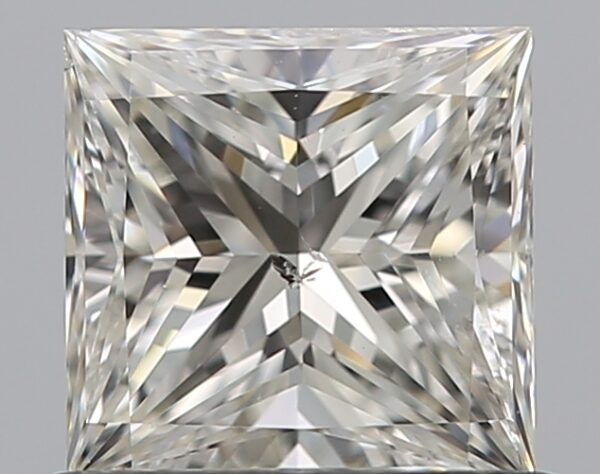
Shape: princess
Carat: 0.71
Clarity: SI2
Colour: J
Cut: EX
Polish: EX
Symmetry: VG
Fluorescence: N
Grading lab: GIA
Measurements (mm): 4.97 x 4.89 x 3.6